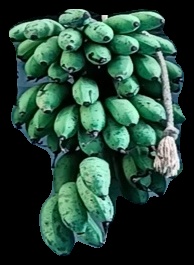
Variety: rasbale
Grade: grade2